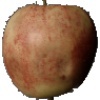
Label: red_apple